Boban Marjanović

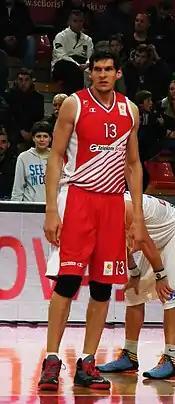
Marjanović playing for Crvena zvezda during the 2014–15 season

On July 2, 2013, Marjanović signed a two-year contract with Crvena zvezda. In December 2013, he was named EuroLeague MVP of the Round for Round 10. In April 2014, along with his teammate DeMarcus Nelson, he was selected for the Ideal Team for the 2013–14 ABA League season.